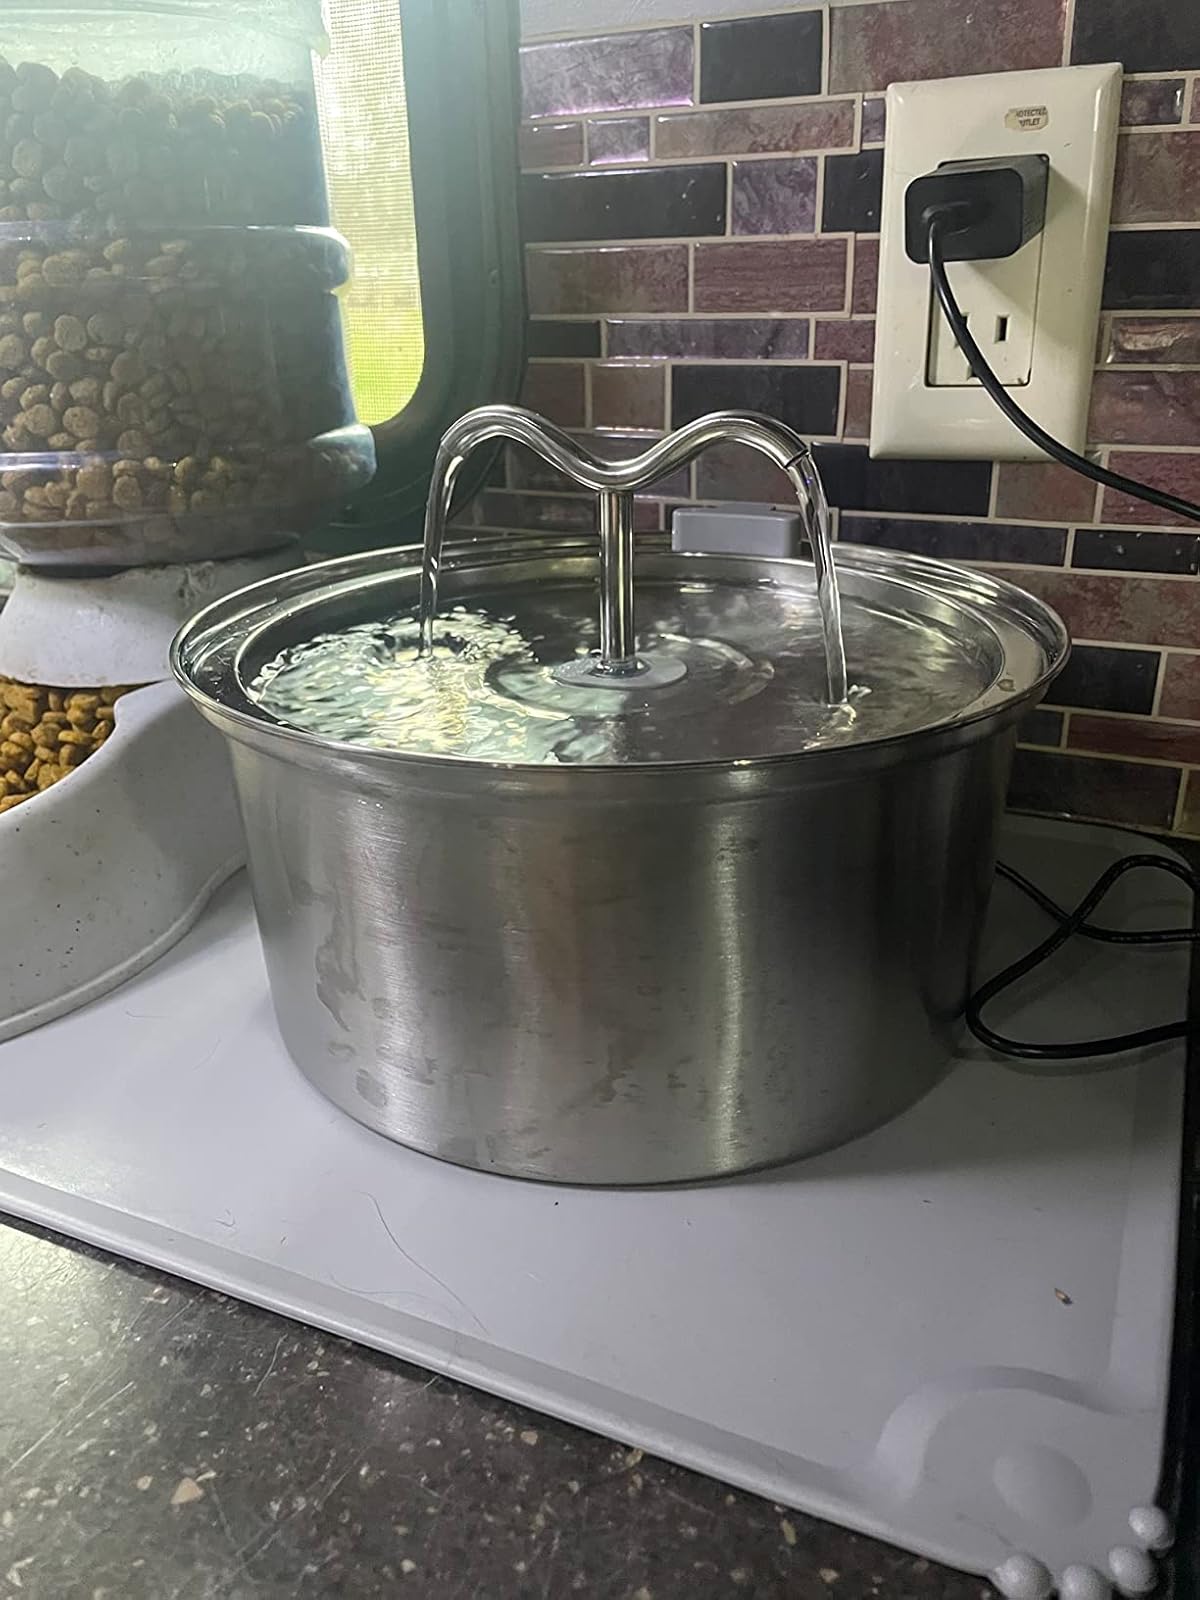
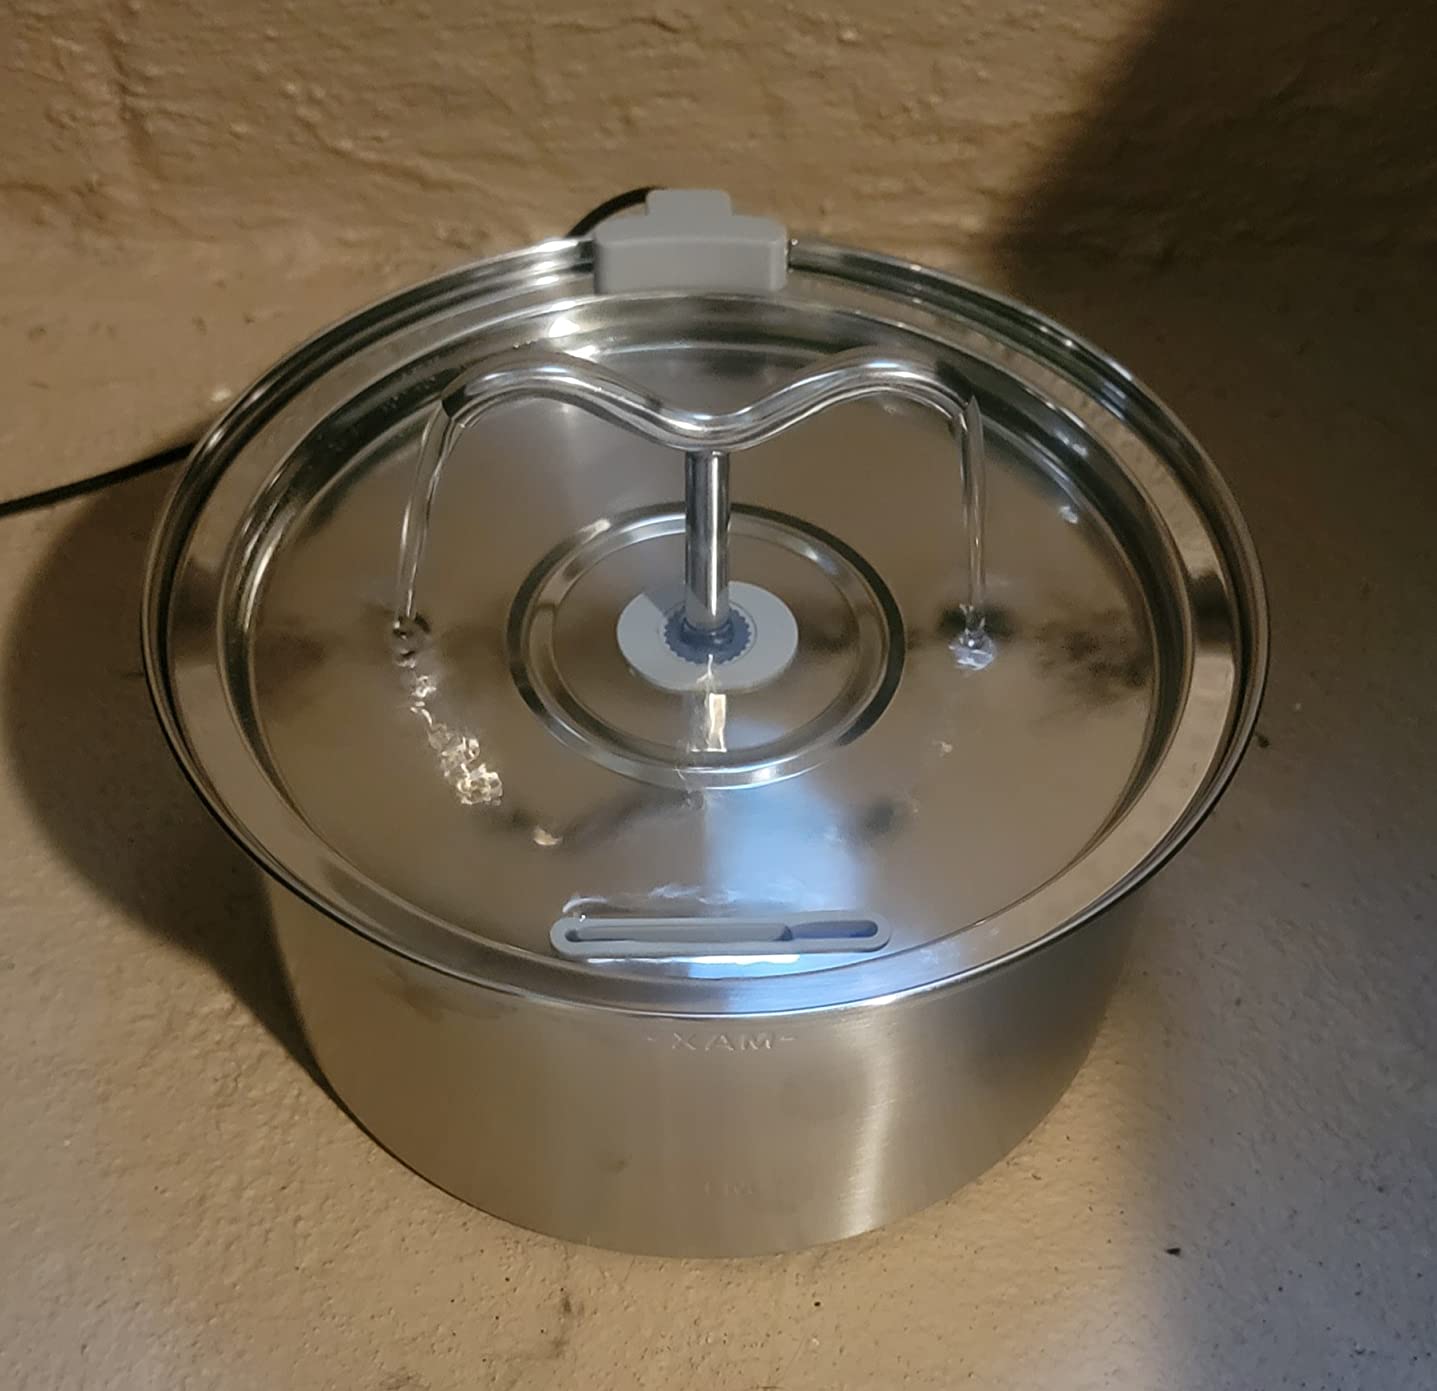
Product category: items_bowl
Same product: yes